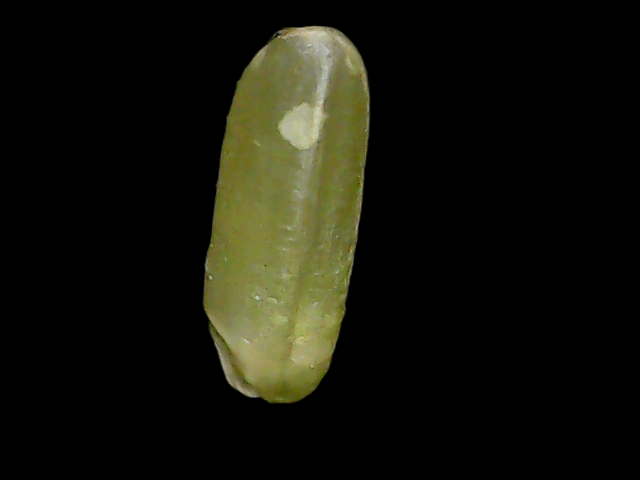
Rice variety: Binadhan11